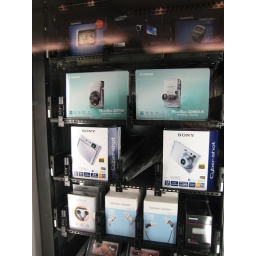
tech from auto sale in wall